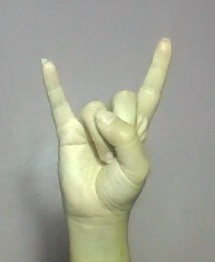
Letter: la